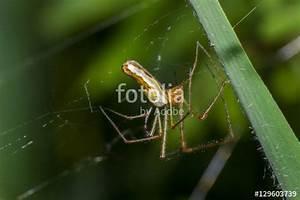
spider